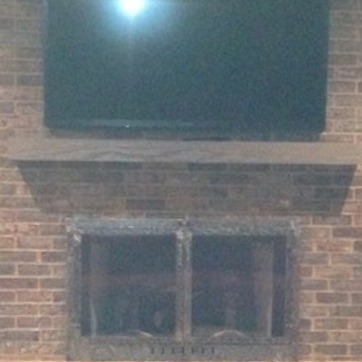
Material: brick